Danny Ferguson (Scottish footballer)

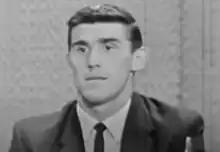
Ferguson in 1964

Danny Ferguson (5 February 1939 – 1977) was a Scottish footballer, who played for Hamilton, Hearts, Durban United, Morton and Cowdenbeath.